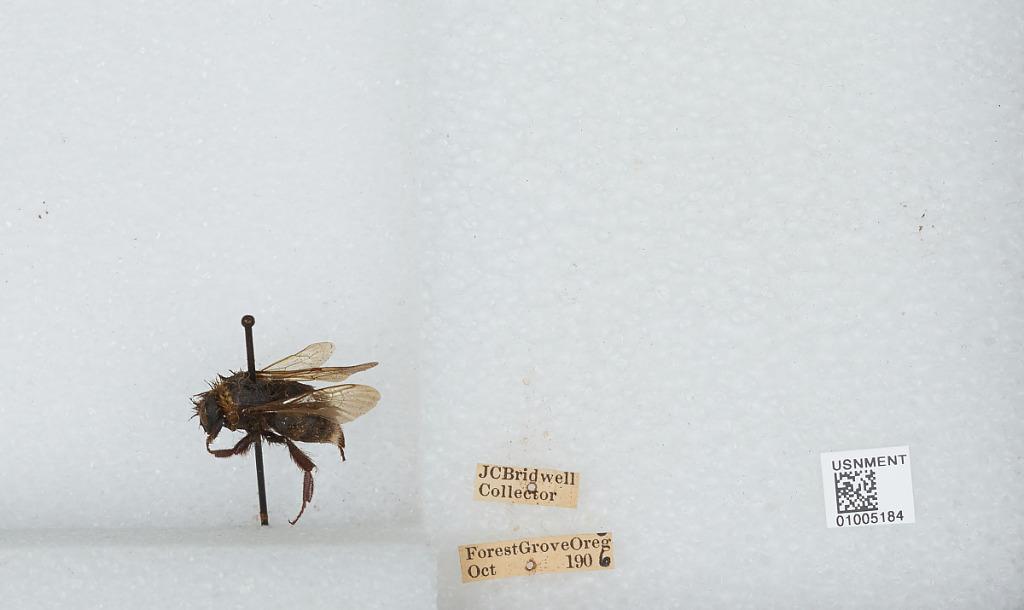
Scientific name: Bombus (Fervidobombus) californicus Smith
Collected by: J. Bridwell
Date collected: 1906-10-
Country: United States
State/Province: Oregon
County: Washington
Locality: Forest Grove
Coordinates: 45.5197, -123.111